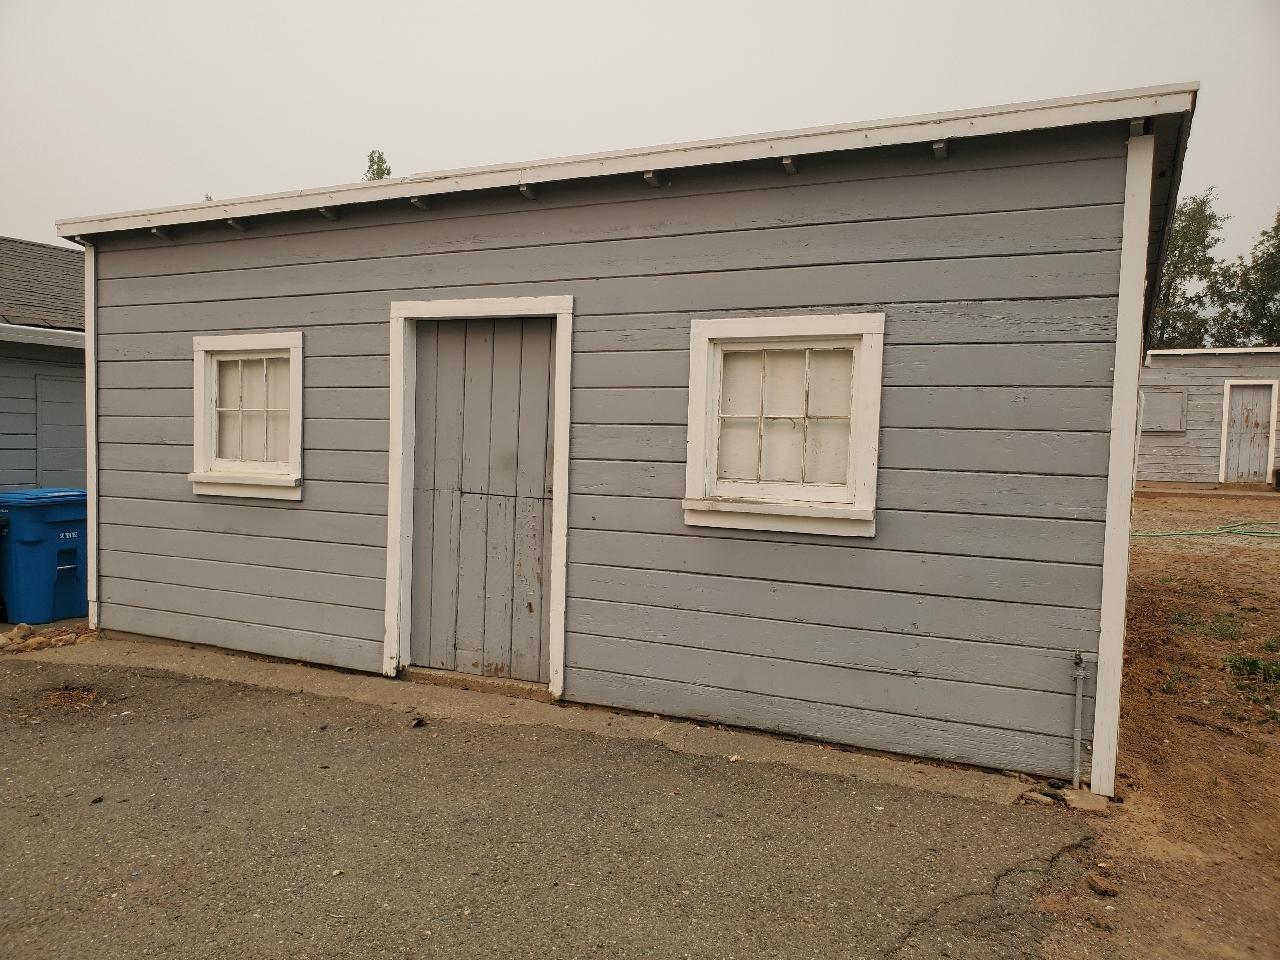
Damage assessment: no_damage